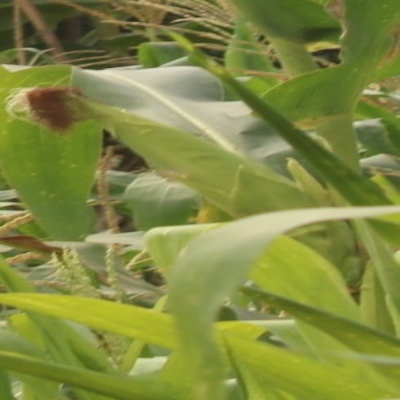
Crop: Maize
Condition: streak virus